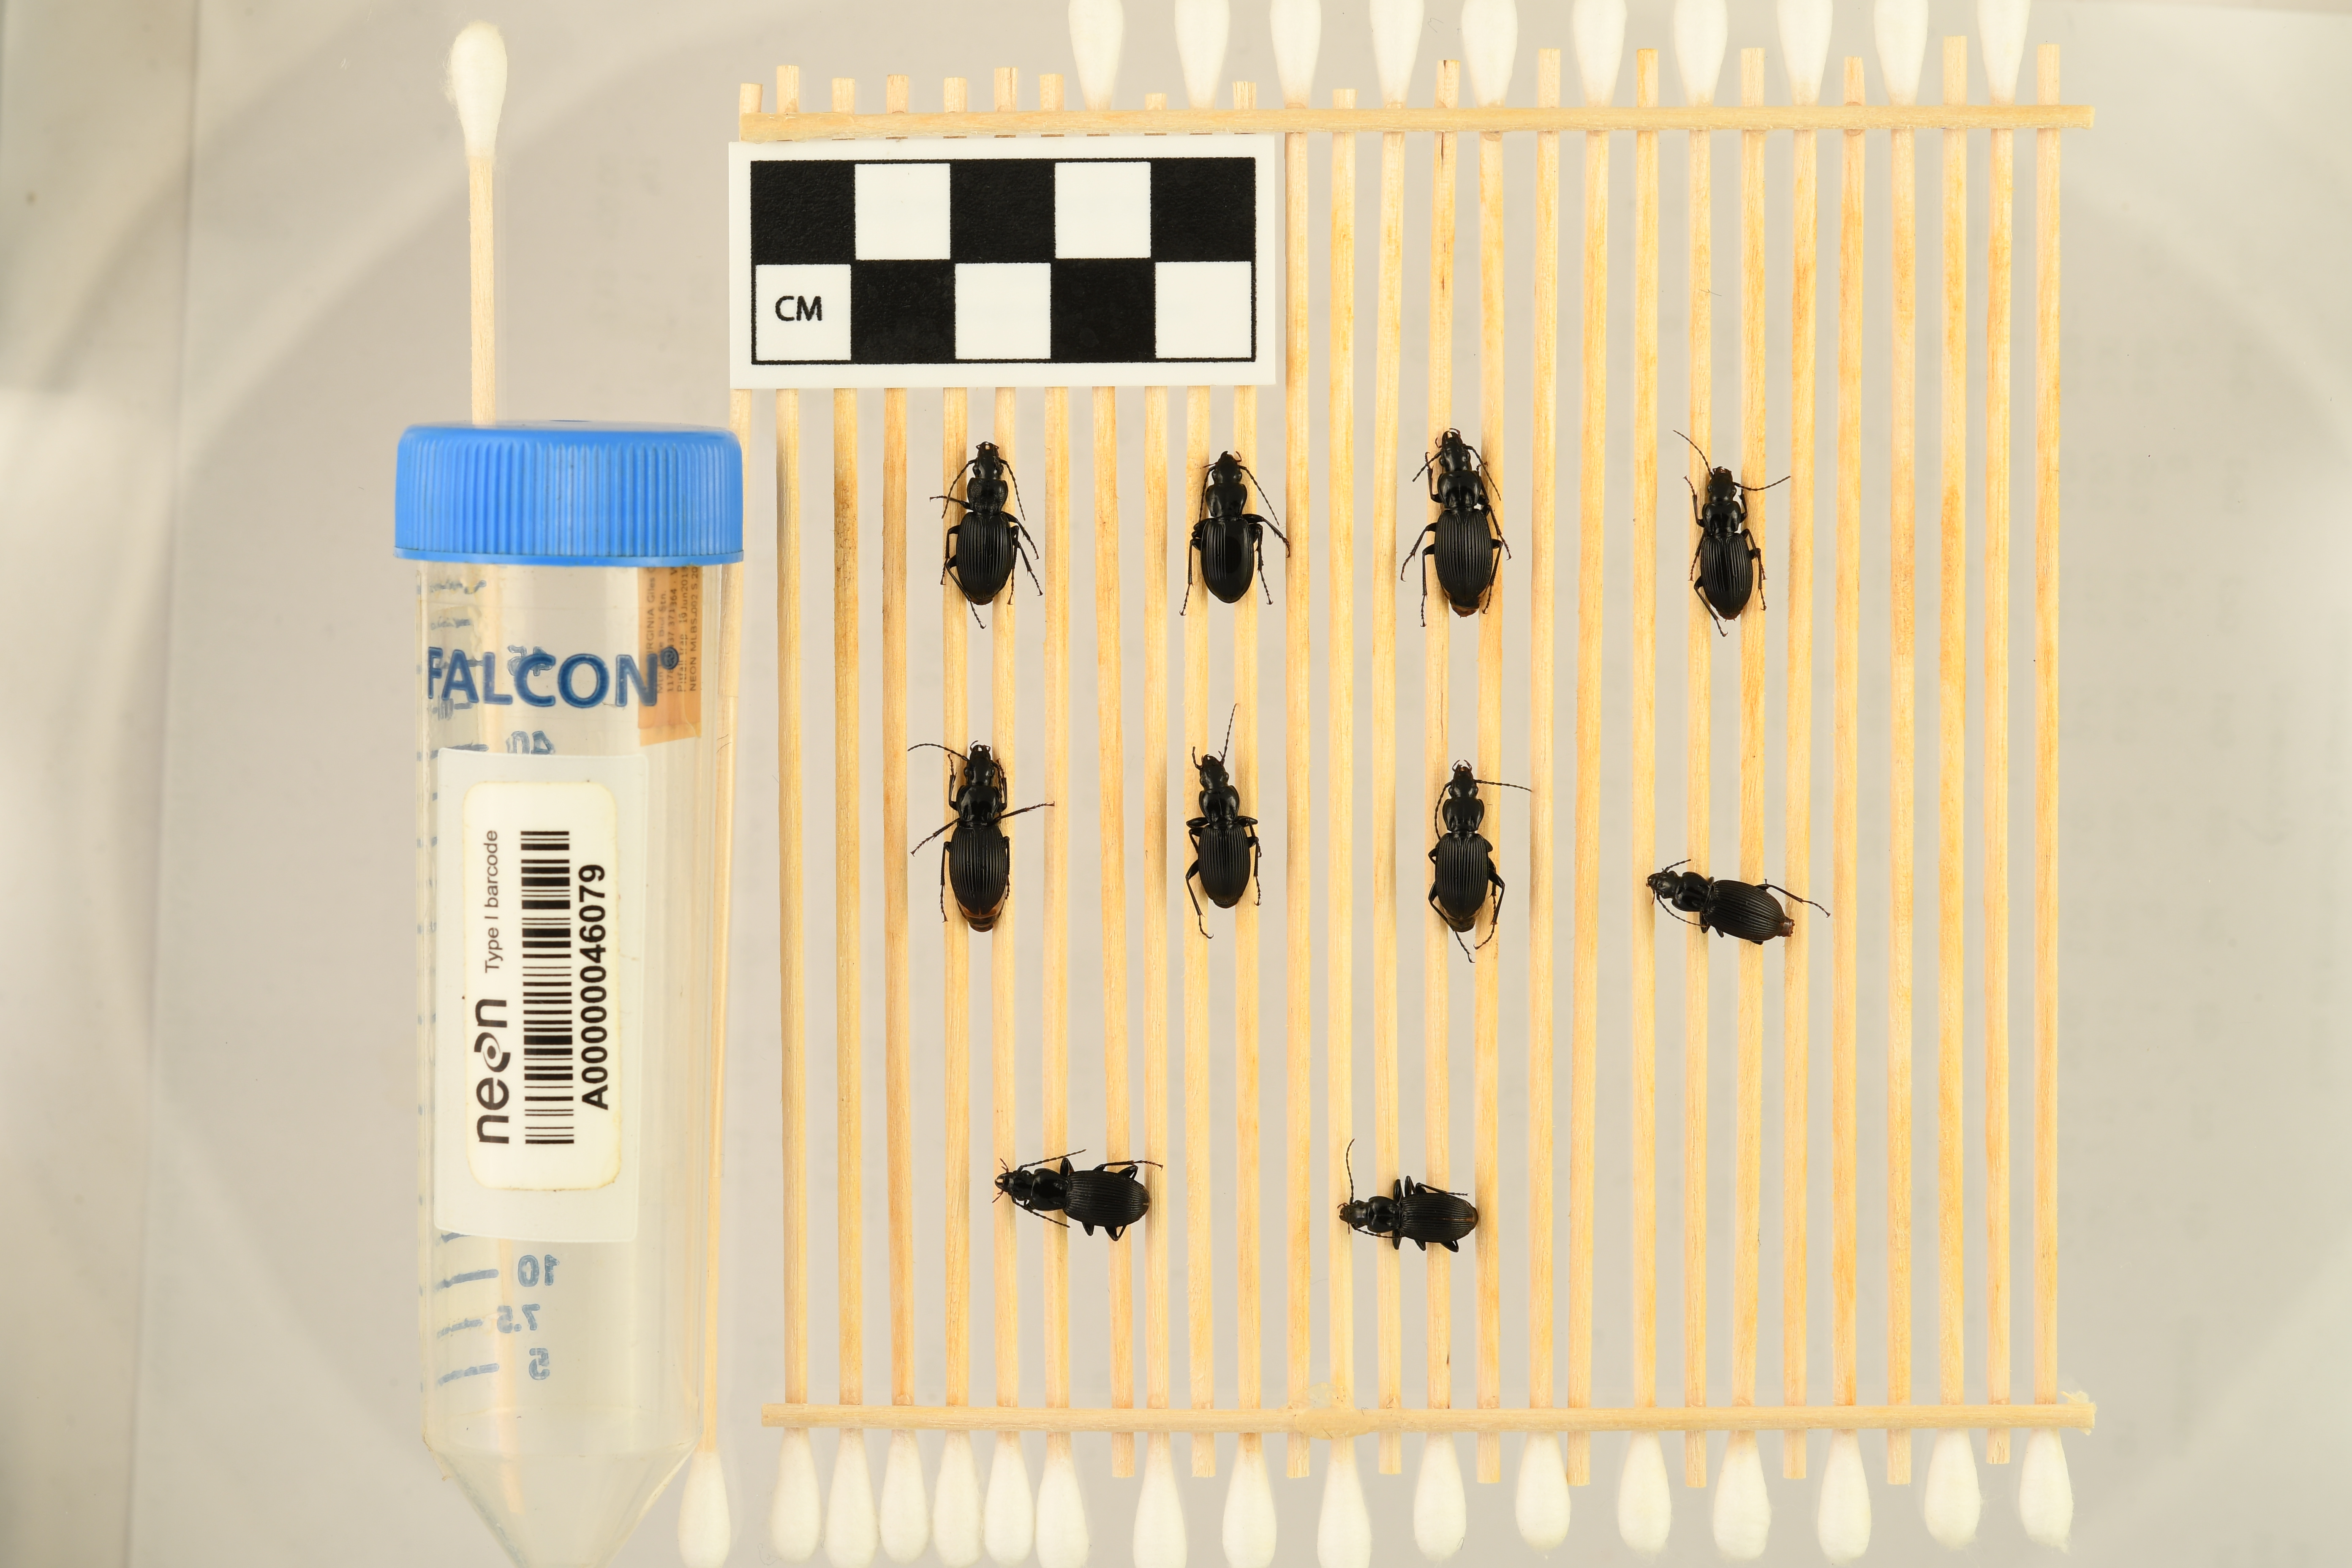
Pterostichus lachrymosus — Mountain Lake Biological Station NEON, plot MLBS_002. Beetle 1, ElytraLength: 0.7397 cm (lying flat: Yes)

Pterostichus lachrymosus — Mountain Lake Biological Station NEON, plot MLBS_002. Beetle 1, ElytraWidth: 0.4064 cm (lying flat: Yes)

Pterostichus lachrymosus — Mountain Lake Biological Station NEON, plot MLBS_002. Beetle 2, ElytraLength: 0.7501 cm (lying flat: Yes)

Pterostichus lachrymosus — Mountain Lake Biological Station NEON, plot MLBS_002. Beetle 2, ElytraWidth: 0.3958 cm (lying flat: Yes)

Pterostichus lachrymosus — Mountain Lake Biological Station NEON, plot MLBS_002. Beetle 3, ElytraLength: 0.8542 cm (lying flat: Yes)

Pterostichus lachrymosus — Mountain Lake Biological Station NEON, plot MLBS_002. Beetle 3, ElytraWidth: 0.4167 cm (lying flat: Yes)

Pterostichus lachrymosus — Mountain Lake Biological Station NEON, plot MLBS_002. Beetle 4, ElytraLength: 0.7206 cm (lying flat: Yes)

Pterostichus lachrymosus — Mountain Lake Biological Station NEON, plot MLBS_002. Beetle 4, ElytraWidth: 0.3971 cm (lying flat: Yes)

Pterostichus lachrymosus — Mountain Lake Biological Station NEON, plot MLBS_002. Beetle 5, ElytraLength: 0.823 cm (lying flat: Yes)

Pterostichus lachrymosus — Mountain Lake Biological Station NEON, plot MLBS_002. Beetle 5, ElytraWidth: 0.4271 cm (lying flat: Yes)

Pterostichus lachrymosus — Mountain Lake Biological Station NEON, plot MLBS_002. Beetle 6, ElytraLength: 0.6878 cm (lying flat: Yes)

Pterostichus lachrymosus — Mountain Lake Biological Station NEON, plot MLBS_002. Beetle 6, ElytraWidth: 0.3856 cm (lying flat: Yes)

Pterostichus lachrymosus — Mountain Lake Biological Station NEON, plot MLBS_002. Beetle 7, ElytraLength: 0.7813 cm (lying flat: Yes)

Pterostichus lachrymosus — Mountain Lake Biological Station NEON, plot MLBS_002. Beetle 7, ElytraWidth: 0.3854 cm (lying flat: Yes)

Pterostichus lachrymosus — Mountain Lake Biological Station NEON, plot MLBS_002. Beetle 8, ElytraLength: 0.7115 cm (lying flat: Yes)

Pterostichus lachrymosus — Mountain Lake Biological Station NEON, plot MLBS_002. Beetle 8, ElytraWidth: 0.4021 cm (lying flat: Yes)

Pterostichus lachrymosus — Mountain Lake Biological Station NEON, plot MLBS_002. Beetle 9, ElytraLength: 0.795 cm (lying flat: Yes)

Pterostichus lachrymosus — Mountain Lake Biological Station NEON, plot MLBS_002. Beetle 9, ElytraWidth: 0.4199 cm (lying flat: Yes)

Pterostichus lachrymosus — Mountain Lake Biological Station NEON, plot MLBS_002. Beetle 10, ElytraLength: 0.6355 cm (lying flat: Yes)

Pterostichus lachrymosus — Mountain Lake Biological Station NEON, plot MLBS_002. Beetle 10, ElytraWidth: 0.3647 cm (lying flat: Yes)

Pterostichus lachrymosus — Mountain Lake Biological Station NEON, plot MLBS_002. Beetle 1, ElytraLength: 0.8525 cm (lying flat: Yes)

Pterostichus lachrymosus — Mountain Lake Biological Station NEON, plot MLBS_002. Beetle 1, ElytraWidth: 0.4437 cm (lying flat: Yes)

Pterostichus lachrymosus — Mountain Lake Biological Station NEON, plot MLBS_002. Beetle 2, ElytraLength: 0.8302 cm (lying flat: Yes)

Pterostichus lachrymosus — Mountain Lake Biological Station NEON, plot MLBS_002. Beetle 2, ElytraWidth: 0.4092 cm (lying flat: Yes)

Pterostichus lachrymosus — Mountain Lake Biological Station NEON, plot MLBS_002. Beetle 3, ElytraLength: 0.921 cm (lying flat: Yes)

Pterostichus lachrymosus — Mountain Lake Biological Station NEON, plot MLBS_002. Beetle 3, ElytraWidth: 0.4206 cm (lying flat: Yes)

Pterostichus lachrymosus — Mountain Lake Biological Station NEON, plot MLBS_002. Beetle 4, ElytraLength: 0.7881 cm (lying flat: Yes)

Pterostichus lachrymosus — Mountain Lake Biological Station NEON, plot MLBS_002. Beetle 4, ElytraWidth: 0.413 cm (lying flat: Yes)

Pterostichus lachrymosus — Mountain Lake Biological Station NEON, plot MLBS_002. Beetle 5, ElytraLength: 0.8977 cm (lying flat: Yes)

Pterostichus lachrymosus — Mountain Lake Biological Station NEON, plot MLBS_002. Beetle 5, ElytraWidth: 0.4432 cm (lying flat: Yes)

Pterostichus lachrymosus — Mountain Lake Biological Station NEON, plot MLBS_002. Beetle 6, ElytraLength: 0.7507 cm (lying flat: Yes)

Pterostichus lachrymosus — Mountain Lake Biological Station NEON, plot MLBS_002. Beetle 6, ElytraWidth: 0.4092 cm (lying flat: Yes)

Pterostichus lachrymosus — Mountain Lake Biological Station NEON, plot MLBS_002. Beetle 7, ElytraLength: 0.8412 cm (lying flat: Yes)

Pterostichus lachrymosus — Mountain Lake Biological Station NEON, plot MLBS_002. Beetle 7, ElytraWidth: 0.3977 cm (lying flat: Yes)

Pterostichus lachrymosus — Mountain Lake Biological Station NEON, plot MLBS_002. Beetle 8, ElytraLength: 0.7728 cm (lying flat: Yes)

Pterostichus lachrymosus — Mountain Lake Biological Station NEON, plot MLBS_002. Beetle 8, ElytraWidth: 0.4097 cm (lying flat: Yes)

Pterostichus lachrymosus — Mountain Lake Biological Station NEON, plot MLBS_002. Beetle 9, ElytraLength: 0.8358 cm (lying flat: Yes)

Pterostichus lachrymosus — Mountain Lake Biological Station NEON, plot MLBS_002. Beetle 9, ElytraWidth: 0.4259 cm (lying flat: Yes)

Pterostichus lachrymosus — Mountain Lake Biological Station NEON, plot MLBS_002. Beetle 10, ElytraLength: 0.7167 cm (lying flat: Yes)

Pterostichus lachrymosus — Mountain Lake Biological Station NEON, plot MLBS_002. Beetle 10, ElytraWidth: 0.3636 cm (lying flat: Yes)

Pterostichus lachrymosus — Mountain Lake Biological Station NEON, plot MLBS_002. Beetle 1, ElytraLength: 0.8062 cm (lying flat: Yes)

Pterostichus lachrymosus — Mountain Lake Biological Station NEON, plot MLBS_002. Beetle 1, ElytraWidth: 0.4136 cm (lying flat: Yes)

Pterostichus lachrymosus — Mountain Lake Biological Station NEON, plot MLBS_002. Beetle 2, ElytraLength: 0.7827 cm (lying flat: Yes)

Pterostichus lachrymosus — Mountain Lake Biological Station NEON, plot MLBS_002. Beetle 2, ElytraWidth: 0.4132 cm (lying flat: Yes)

Pterostichus lachrymosus — Mountain Lake Biological Station NEON, plot MLBS_002. Beetle 3, ElytraLength: 0.8588 cm (lying flat: Yes)

Pterostichus lachrymosus — Mountain Lake Biological Station NEON, plot MLBS_002. Beetle 3, ElytraWidth: 0.4132 cm (lying flat: Yes)

Pterostichus lachrymosus — Mountain Lake Biological Station NEON, plot MLBS_002. Beetle 4, ElytraLength: 0.7303 cm (lying flat: Yes)

Pterostichus lachrymosus — Mountain Lake Biological Station NEON, plot MLBS_002. Beetle 4, ElytraWidth: 0.3721 cm (lying flat: Yes)

Pterostichus lachrymosus — Mountain Lake Biological Station NEON, plot MLBS_002. Beetle 5, ElytraLength: 0.8262 cm (lying flat: Yes)

Pterostichus lachrymosus — Mountain Lake Biological Station NEON, plot MLBS_002. Beetle 5, ElytraWidth: 0.4239 cm (lying flat: Yes)

Pterostichus lachrymosus — Mountain Lake Biological Station NEON, plot MLBS_002. Beetle 6, ElytraLength: 0.7069 cm (lying flat: Yes)

Pterostichus lachrymosus — Mountain Lake Biological Station NEON, plot MLBS_002. Beetle 6, ElytraWidth: 0.3915 cm (lying flat: Yes)

Pterostichus lachrymosus — Mountain Lake Biological Station NEON, plot MLBS_002. Beetle 7, ElytraLength: 0.7827 cm (lying flat: Yes)

Pterostichus lachrymosus — Mountain Lake Biological Station NEON, plot MLBS_002. Beetle 7, ElytraWidth: 0.3913 cm (lying flat: Yes)

Pterostichus lachrymosus — Mountain Lake Biological Station NEON, plot MLBS_002. Beetle 8, ElytraLength: 0.7633 cm (lying flat: Yes)

Pterostichus lachrymosus — Mountain Lake Biological Station NEON, plot MLBS_002. Beetle 8, ElytraWidth: 0.4092 cm (lying flat: Yes)

Pterostichus lachrymosus — Mountain Lake Biological Station NEON, plot MLBS_002. Beetle 9, ElytraLength: 0.8239 cm (lying flat: Yes)

Pterostichus lachrymosus — Mountain Lake Biological Station NEON, plot MLBS_002. Beetle 9, ElytraWidth: 0.4074 cm (lying flat: Yes)

Pterostichus lachrymosus — Mountain Lake Biological Station NEON, plot MLBS_002. Beetle 10, ElytraLength: 0.6869 cm (lying flat: Yes)

Pterostichus lachrymosus — Mountain Lake Biological Station NEON, plot MLBS_002. Beetle 10, ElytraWidth: 0.3589 cm (lying flat: Yes)